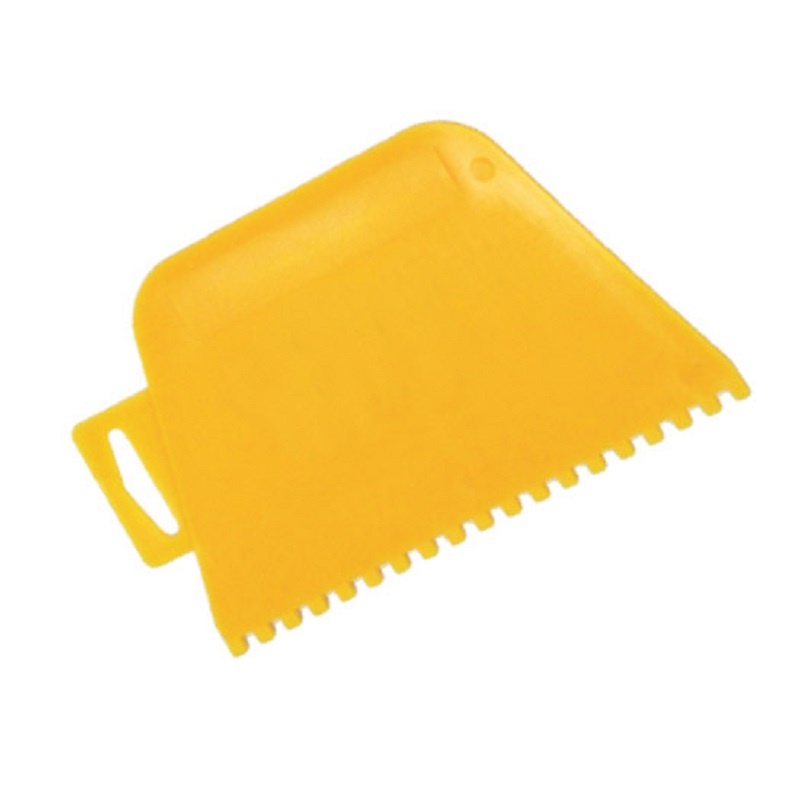
RDXT204 Square Notched Plastic Adhesive Spreader 12mm
Brand: Victiles
Category: Hardware > Tools > Putty Knives & Scrapers